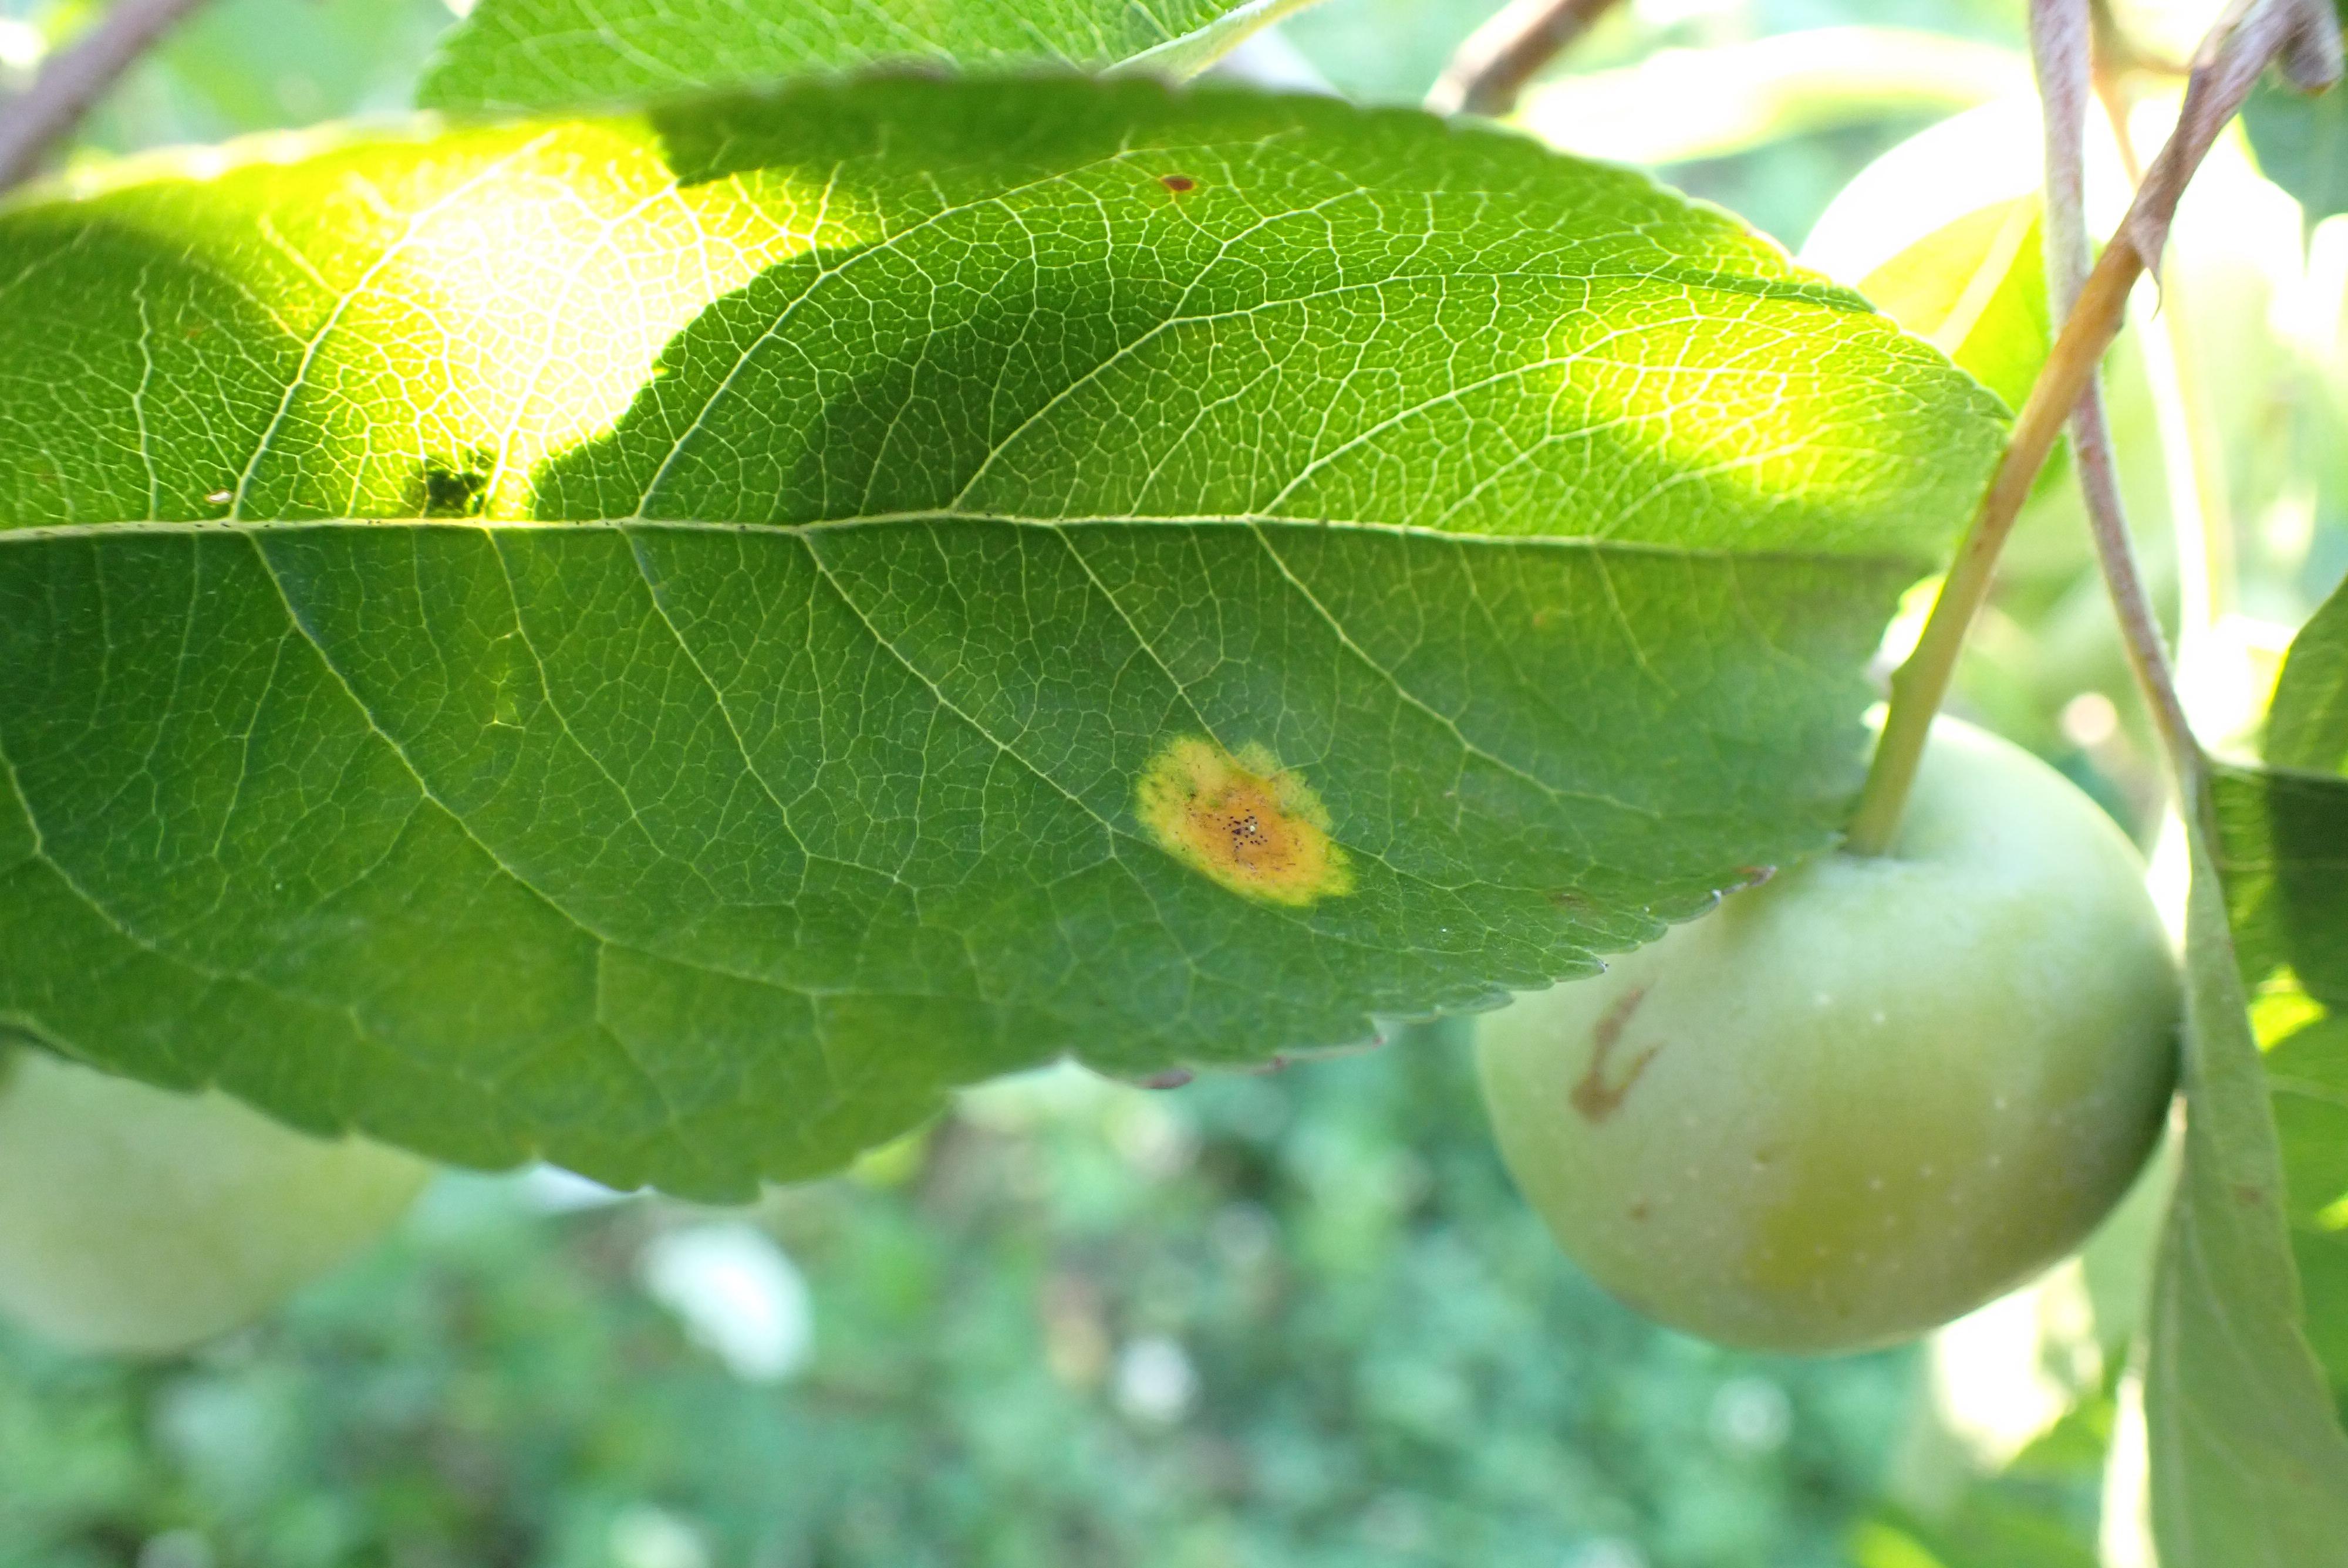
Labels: rust